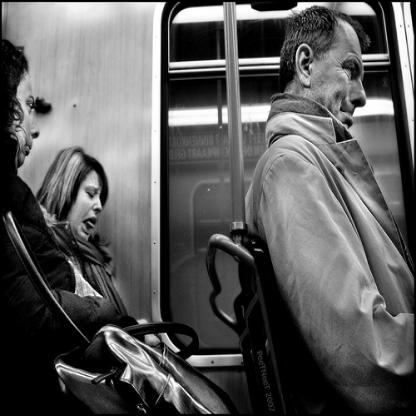
Scene: Indoor